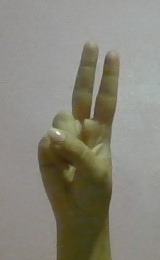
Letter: taa